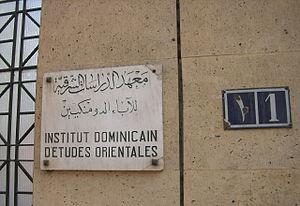
Institut dominicain d'études orientales, Le Caire.
Adrien Candiard, né le 31 octobre 1982 à Paris, est un dominicain français, vivant au couvent du Caire et membre de l'Institut dominicain d'études orientales.
L'Institut dominicain d'études orientales est un centre de recherche fondamentale sur les sources de la civilisation arabo-musulmane. Fondé en 1953, il est implanté au Caire.
Georges Chehata Anawati, est un philosophe et chercheur dominicain égyptien, cofondateur de l’Institut dominicain d'études orientales du Caire.